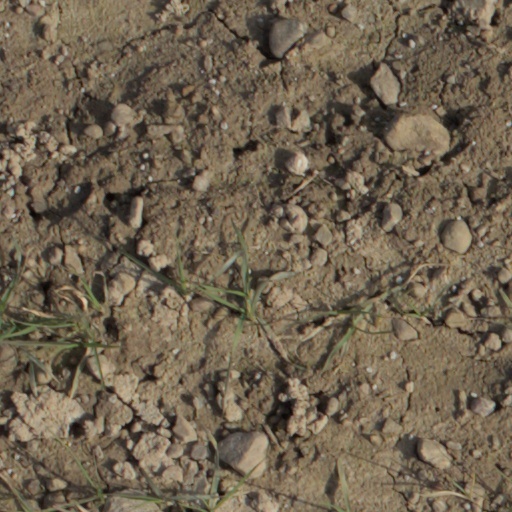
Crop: wheat